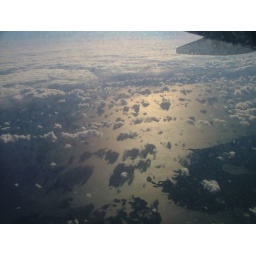
I thought that the clouds and the water combined to make an interesting contrast in this picture.